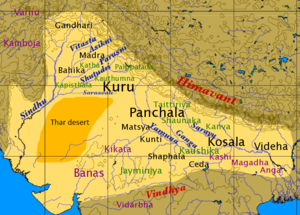
Le royaume de Videha de l'Inde ancienne était situé au Népal à l'est de la rivière Gandaki et à l'ouest de la rivière Koshi, au nord du Gange et au sud de l'Himalaya. Sa capitale est Mithila. Contemporainement, la région est divisée entre l'état du nord de l'Inde du Bihar et le Népal.
Le Madra est un royaume et une ancienne région du nord-ouest du sous-continent indien. On pense que la capitale du royaume de Madra était l'ancienne Sialkot, dans l'actuel Pakistan, et que les frontières du royaume s'étendaient de l'Hindou Kouch jusqu'au Pendjab et à l'actuel Haryana en Inde.
La Période védique ou Âge védique est la période de l’histoire de l'Inde où les textes hindouistes canoniques, tels que les quatre védas, les Brāhmaṇas, les Āraṇyaka et les Upaniṣad ont été composés en sanskrit védique, une forme du sanskrit. La culture associée à cette période, parfois désignée comme civilisation védique, s’est développée au nord et au nord-ouest du sous-continent indien. La période védique étant, par définition, celle où s’est développée la littérature védique, on peut la situer au IIe millénaire av. J.-C. et au Ier millénaire av. J.-C. jusqu’au VIe siècle av. J.-C..
L’hindouisme au Pakistan représente la deuxième religion après l'Islam et donc la première minorité religieuse devant le christianisme. Il représenterait, selon le recensement national de 1998, environ 1,6 % de la population soit 2,1 millions d'habitants. Ils vivent essentiellement dans la province méridionale du Sind, où ils représentaient 6,5 % de la population.
La condition des femmes en Inde a énormément fluctué au gré de l'histoire multimillénaire de ce pays, et de façon diversifiée selon leur groupe religieux d'appartenance. D'une relative égalité avec les hommes aux temps anciens à l'émergence, réforme après réforme, des droits des femmes, l’histoire des femmes indiennes a connu de multiples bouleversements. Dans l’Inde d'aujourd'hui, les femmes occupent des postes importants, et même ceux de présidente du pays, de Première ministre, de présidente du Parlement de l'Inde et chef de l'opposition. En 2011, la présidente de l’Inde, la présidente du Parlement ou encore la chef de l'opposition au Lok Sabha sont toutes des femmes.
La place des femmes dans l’hindouisme est souvent contestée, et les opinions vont de l'égalité de statut avec les hommes jusqu'à un statut restrictif.
Hindouisme est un terme qui recouvre une grande variété de traditions du sous-continent indien. Les origines de cette religion aux multiples facettes sont très anciennes.